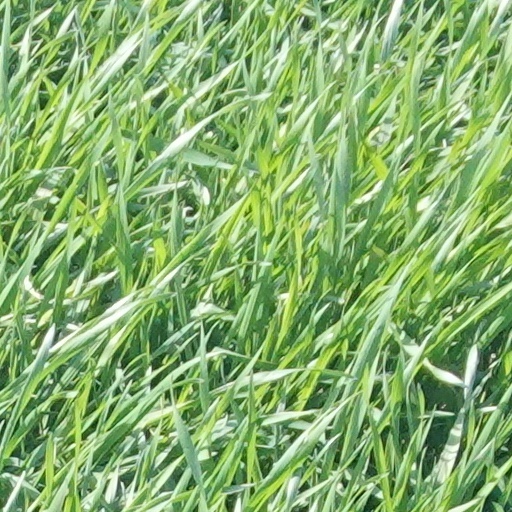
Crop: wheat